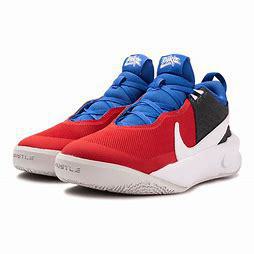
Brand: Nike
Model: Team Hustle D 10